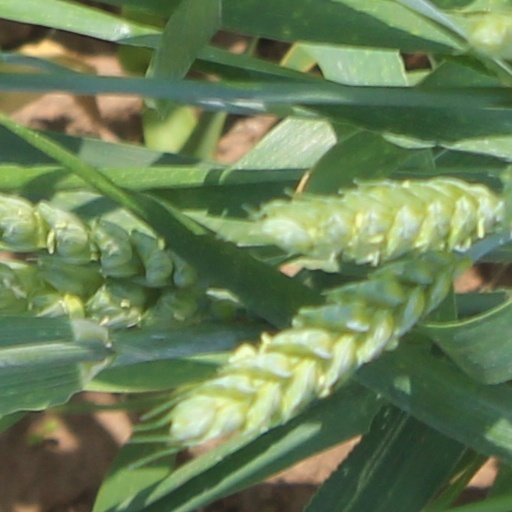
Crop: wheat